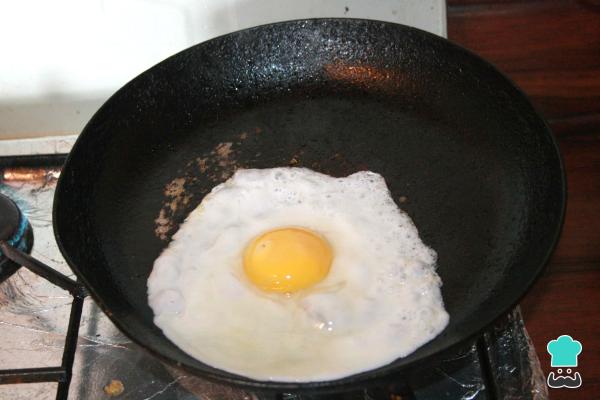
Antes de preparar la mesa de trabajo para realizar unos exquisitos sándwiches para el desayuno, lo primero es cocinar el huevo.Coloca en un sárten, preferiblemente anti-adherente, un chorrito de aceite de oliva extra virgen que debería ser exclusivo para cocinar, sino pierde los nutrientes, y prepara el huevo a la plancha a fuego medio bajo, así la clara cuaja y la yema queda ligeramente líquida. Si colocas una tapa sobre el sárten, se facilita el proceso.Si prefieres también puedes hacer este rico sándwich de aguacate con:Huevos fritos picantesHuevos fritos en microondasHuevos fritos con cebolla caramelizadaTruco: Puede reemplazar el aceite oliva por aceite de soya, girasol o cualquier otro aceite vegetal.